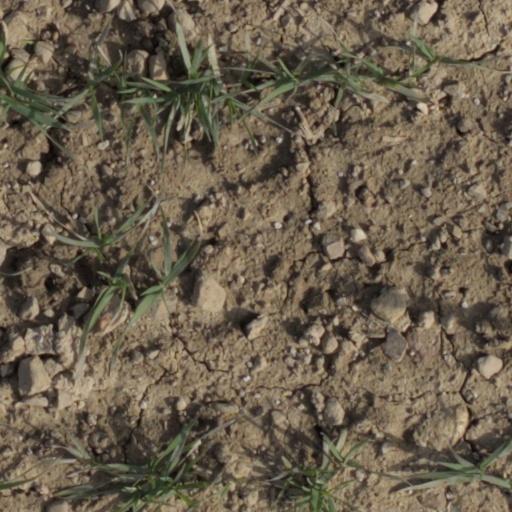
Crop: wheat